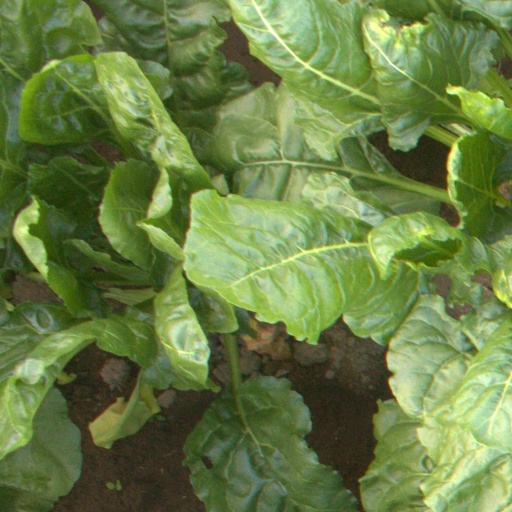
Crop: sugar beet